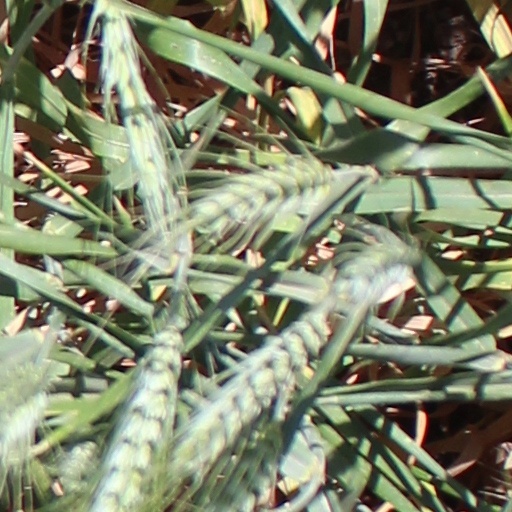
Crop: wheat